Vanessa Noel

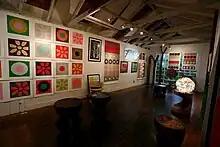
Vanessa Noel's Seven Seas gallery with a display of work by the late artist Peter Gee

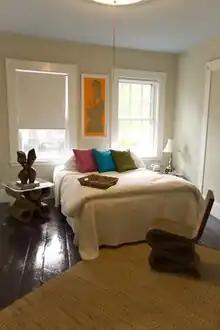
A room in the Vanessa Noel Hotel Green on Nantucket Island

Noel opened her flagship boutique on East 64th Street in October 2004. She designed the nearly 2,000-square-foot space herself.